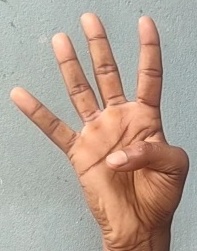
ASL sign: 4